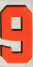
Number: 9